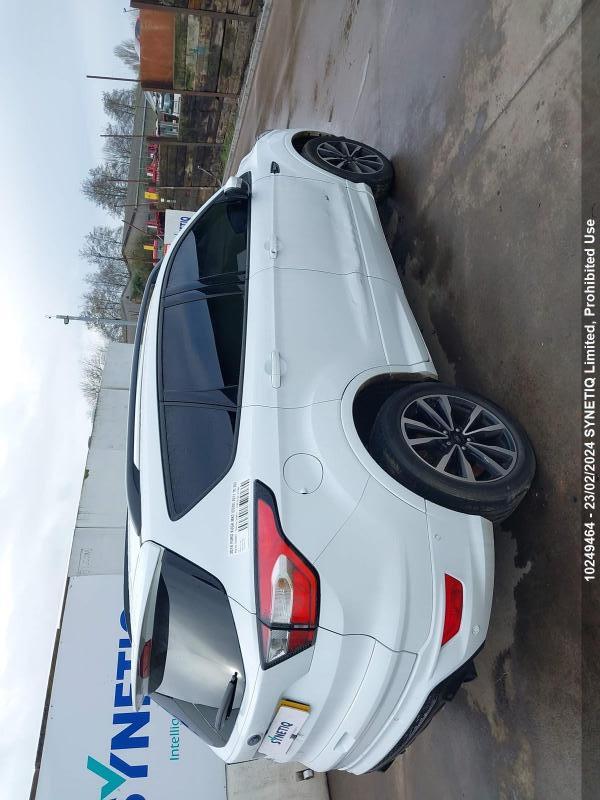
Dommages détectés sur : porte avant droite, porte arrière droite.
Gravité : mineur